Royal Botanical Expedition to New Spain

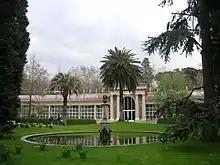
Royal Botanical Garden of Madrid

Preparation for the expedition began in 1787 with a series of trips by Sessé to Santo Domingo, Puerto Rico, and Cuba, where earlier expeditions had taken place, in order to gather information from the experiences of other scientific teams. He also collaborated on some of the studies being carried out in those places, such as research in Cuba on treatment of a parasitic illness.